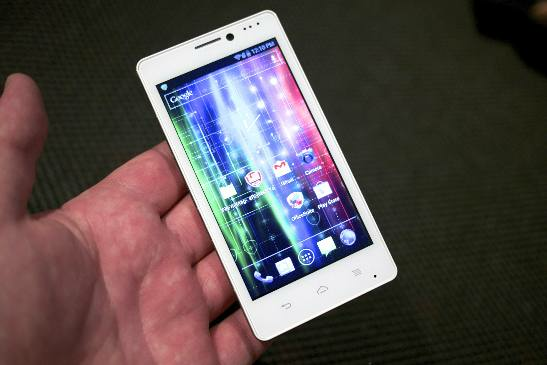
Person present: Yes